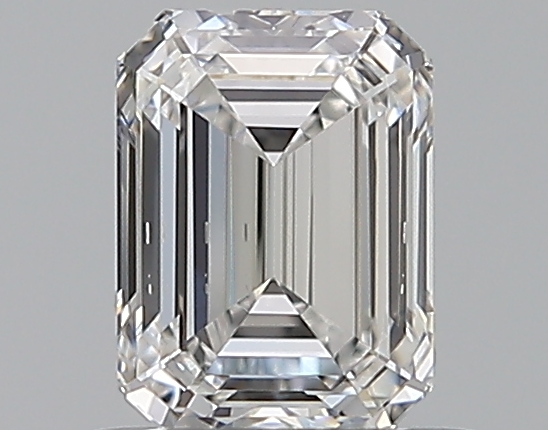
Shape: emerald
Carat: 0.7
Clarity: VS2
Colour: F
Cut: EX
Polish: EX
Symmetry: EX
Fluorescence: F
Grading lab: GIA
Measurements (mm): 5.71 x 4.23 x 2.91